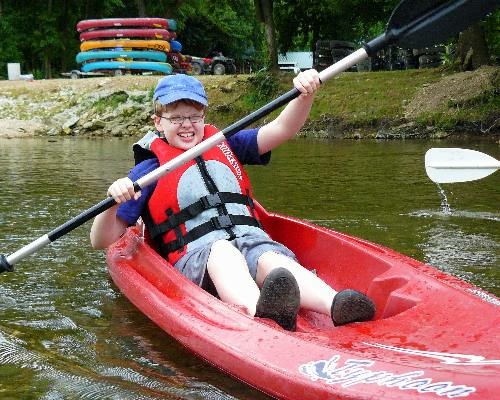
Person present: Yes